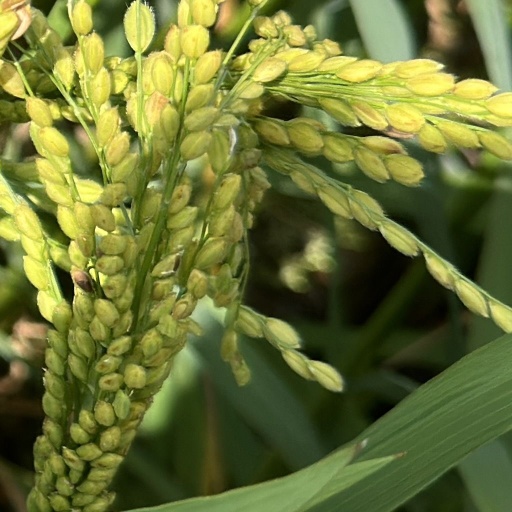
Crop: rice